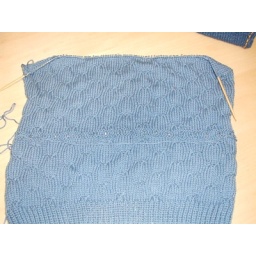
Back of Anna Bell's Cherry pattern done in frog tree alpaca's pima cotton in blue